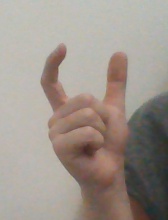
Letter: nun